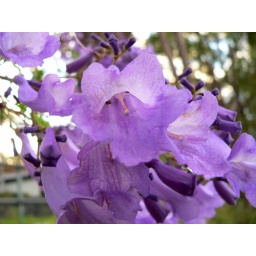
Jacaranda trees are in bloom in Brisbane right now and the landscape is spotted with this colour.